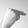
ASL letter: H